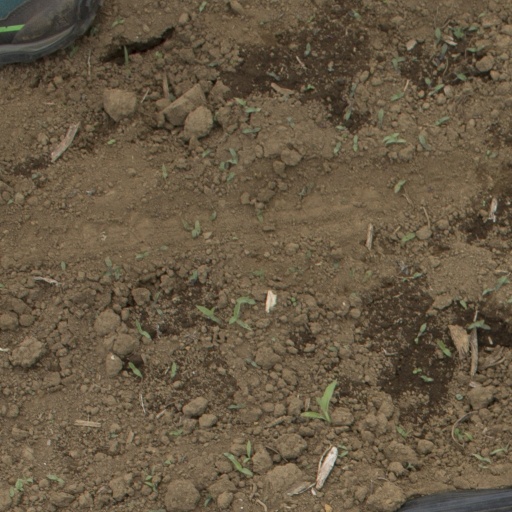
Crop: Jerusalem artichoke